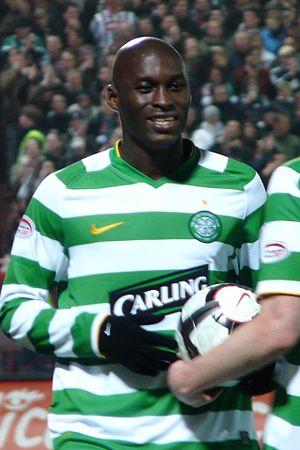
Marc-Antoine Fortuné est un footballeur français né à Cayenne le 2 juillet 1981.